Lemon fork

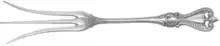
Lemon fork (Towle Silversmiths, 1908)

The lemon fork is a small (4+ inches long) serving utensil that is used to move lemon slices. Lemon forks have three long tines, with the outside tines splayed; ostensibly this arrangement helps to release more juice. Lemon forks became popular in the last quarter of the 19th century alongside other specialized utensils, such as asparagus tongs. One early 20th century cookbook called the lemon fork a "necessity" at the five o'clock tea party. While setting the table, the fork was placed over the slice of lemon. Unlike many specialized utensils of the 19th century, lemon forks are still being used in the 21st century, primarily in restaurants.